Khuean Srinagarindra National Park

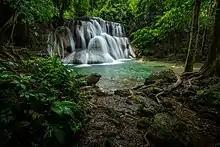
Waterfall in the park

The park's mountain forests are evergreen and deciduous. Tree species include "Hopea ferrea", "Pterocarpus macrocarpus", "Afzelia xylocarpa", "Dalbergia oliveri", "Shorea obtusa", "Xylia xylocarpa", "Shorea siamensis", "Schleichera oleosa", "Lagerstroemia calyculata" and "Tetrameles nudiflora".